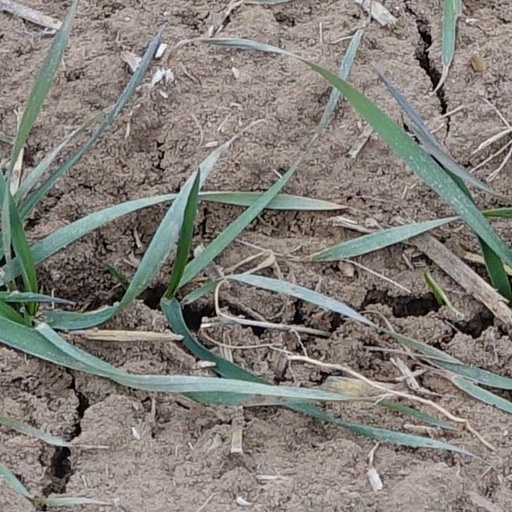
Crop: wheat